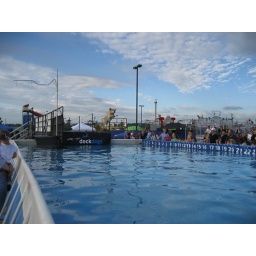
A distance jumping competition enduced by tossing a ball or something out there